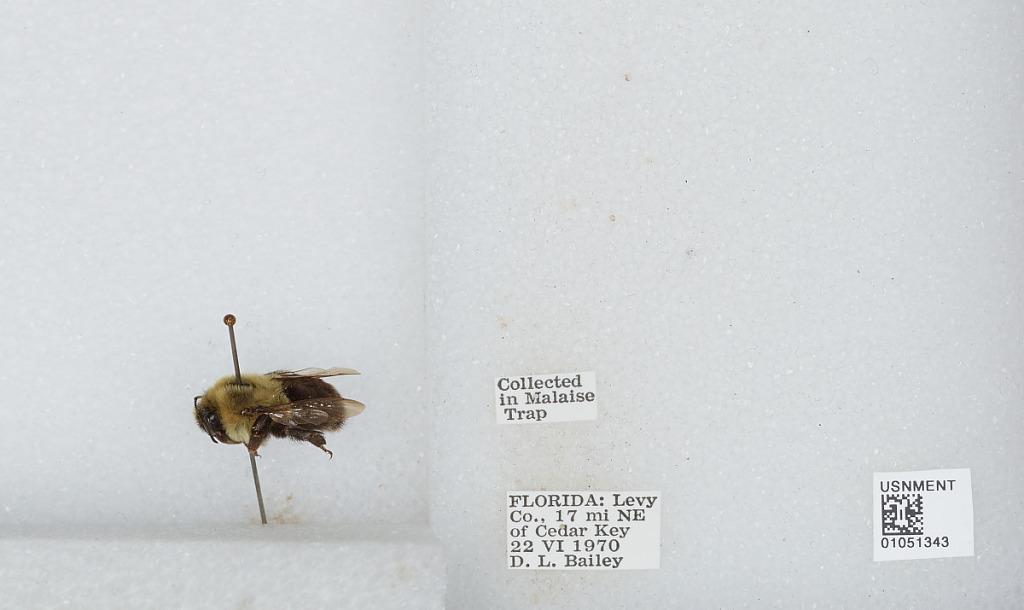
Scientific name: Bombus sp.
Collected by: D. Bailey
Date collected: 1970-6-22
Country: United States
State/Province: Florida
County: Levy
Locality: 17 miles Northeast of Cedar Key
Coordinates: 29.2933, -82.8322